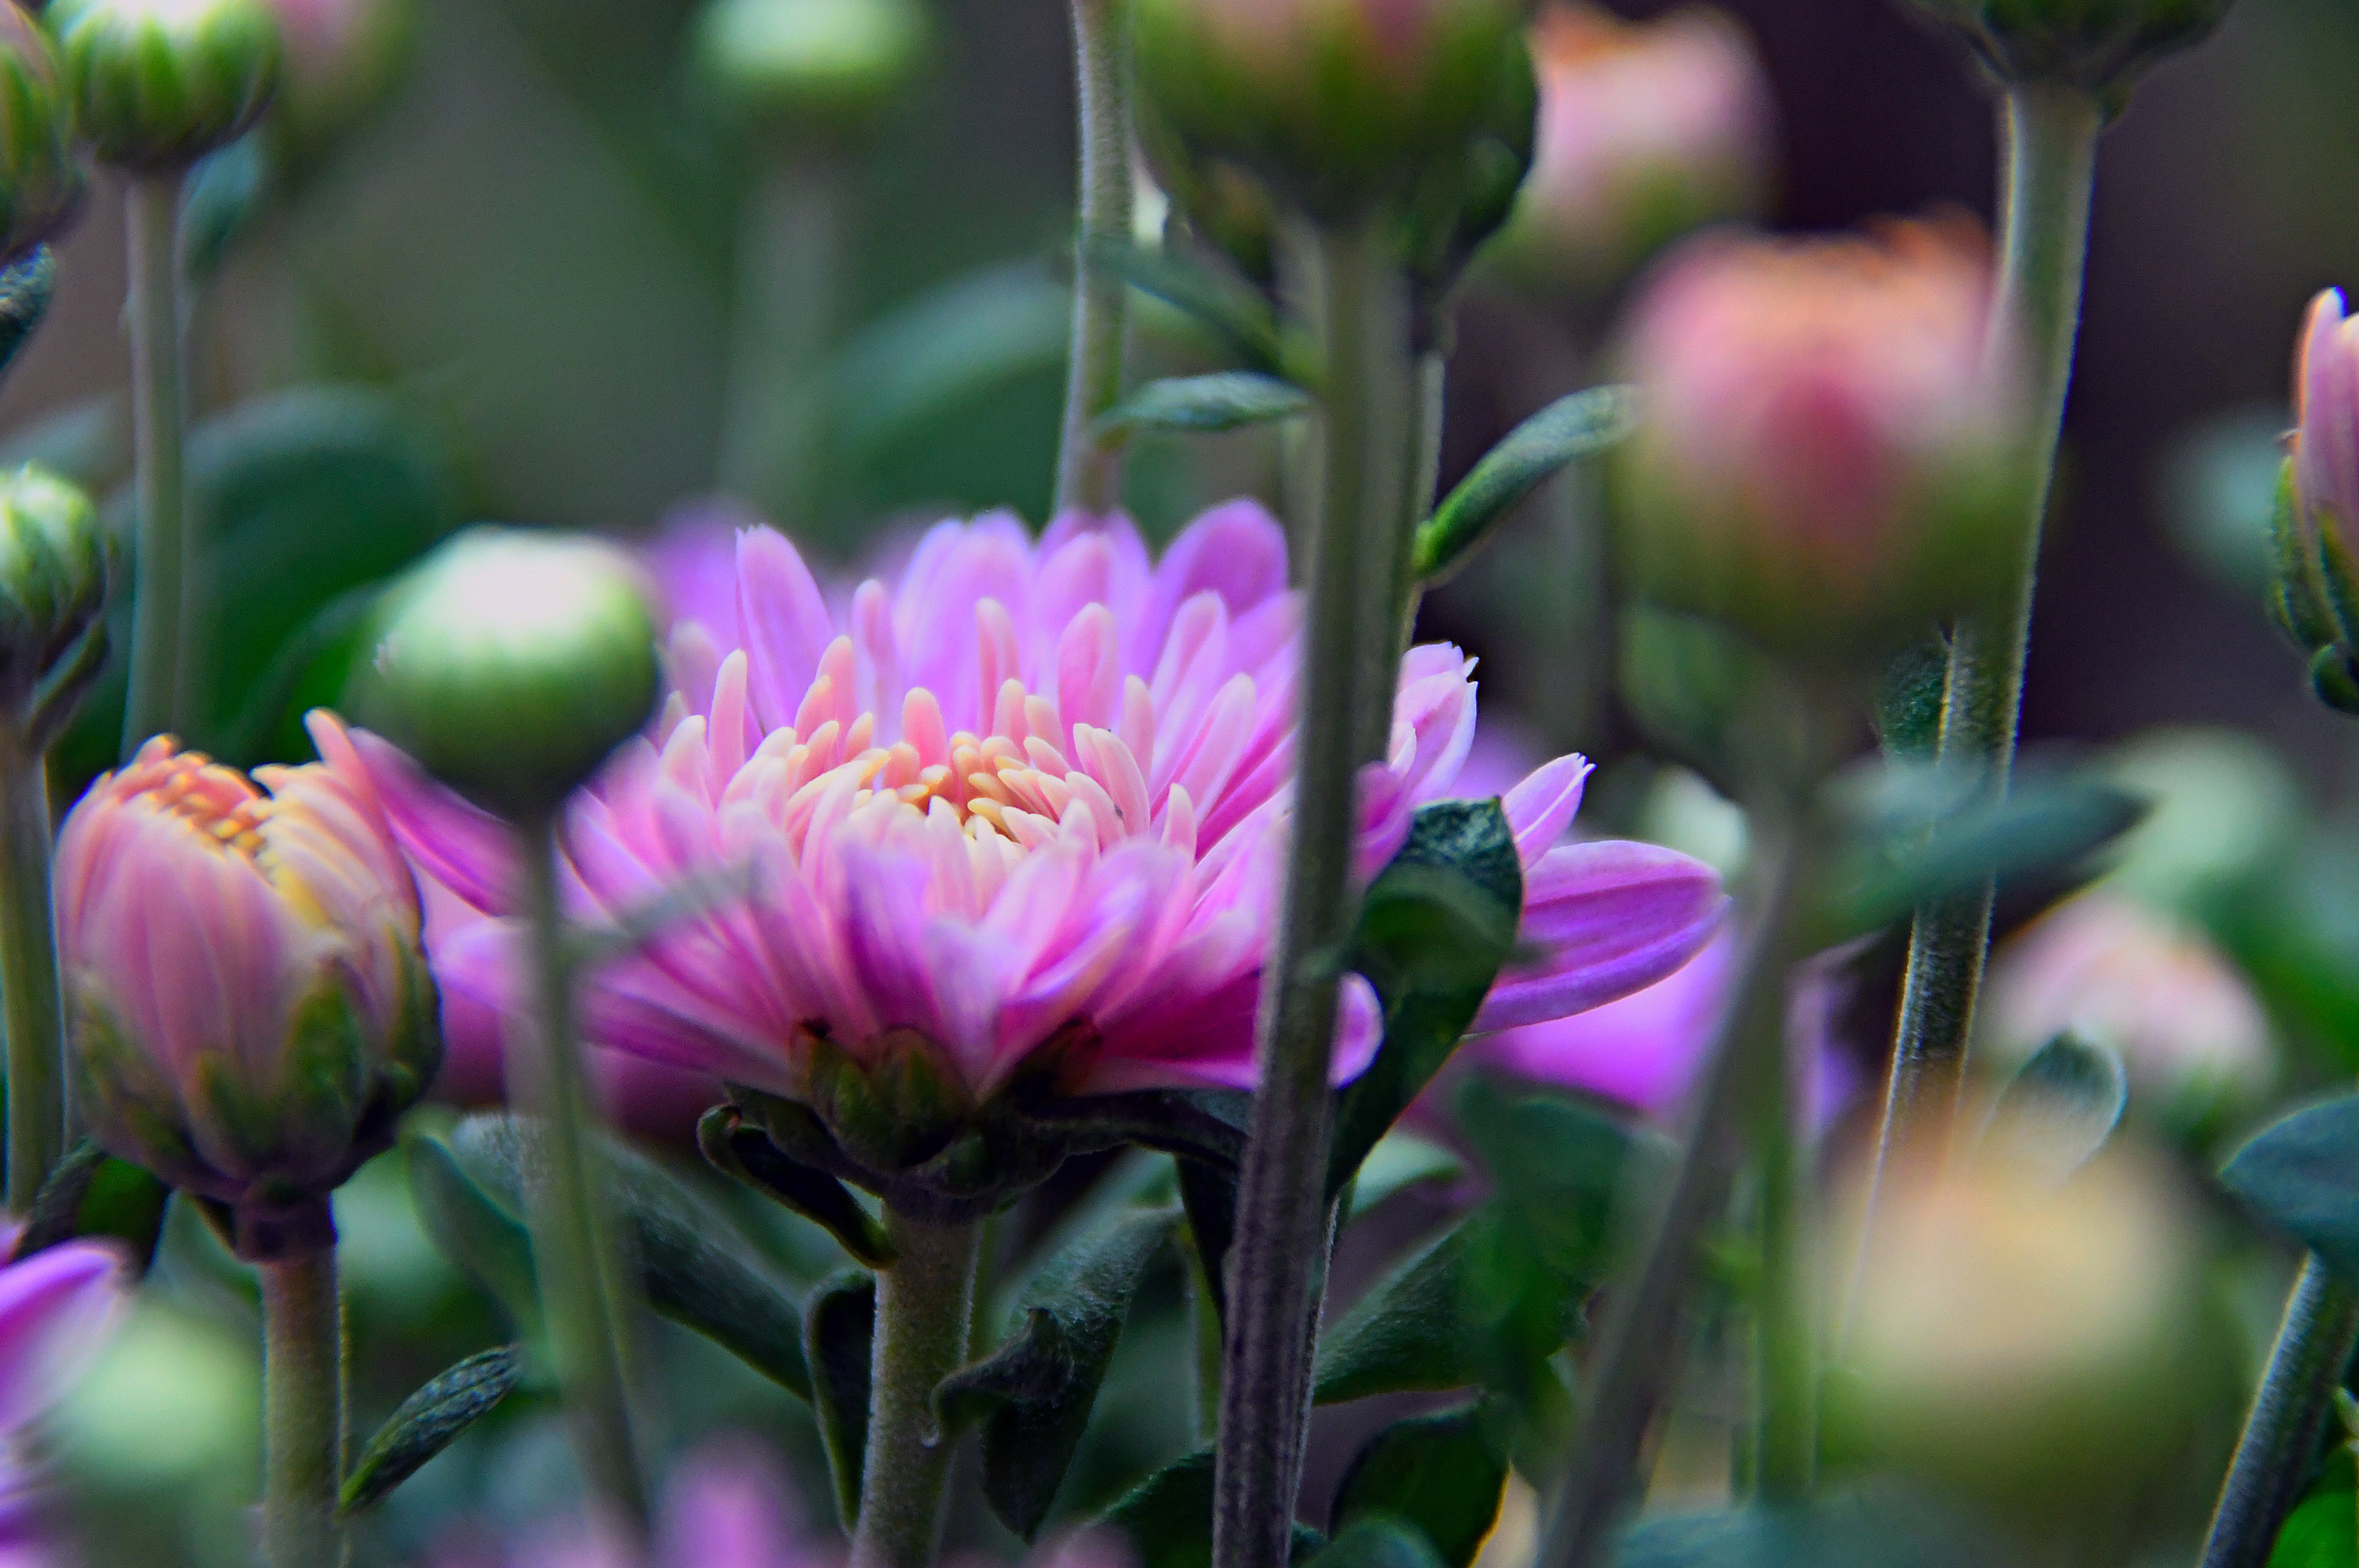
chrysanthemum, purple, autumn, bouquet, garden, flower, nature, beautiful, pink, floral, beauty, background, fresh, plant, blossom, decoration, petal, bloom, violet, outdoor, blooming, green, color, pattern, summer, flora, annual plant, spring, flowering plant, wildflower, plant stem, daisy family